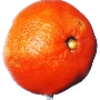
Label: clementine